Akoris, Egypt

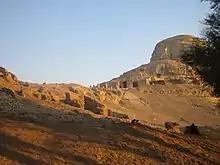

Like similar sites in the north and south of Akoris, this site was used as a limestone quarry in ancient times.